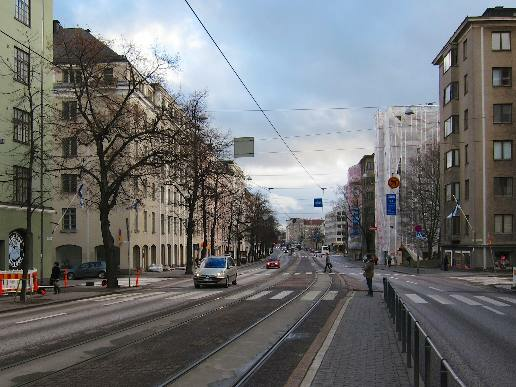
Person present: No